Carex appressa

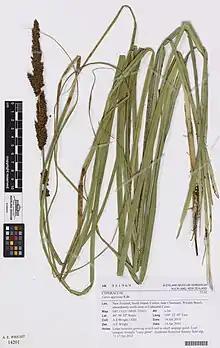
Auckland Museum (AM AK351569)

"Carex appressa" occurs in swamps, watercourses, and occasionally in water. It also serves as a larval food plant for "Heteronympha cordace".